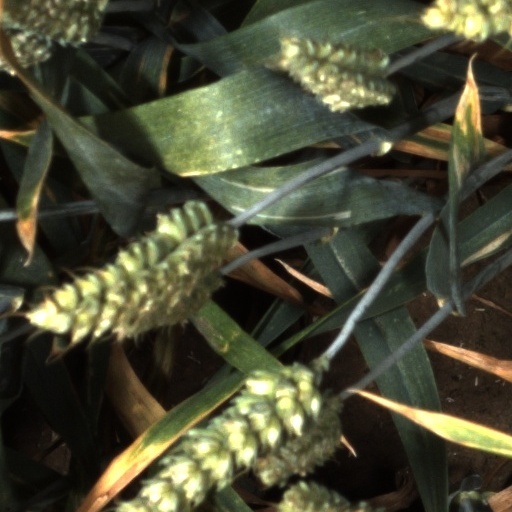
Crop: wheat